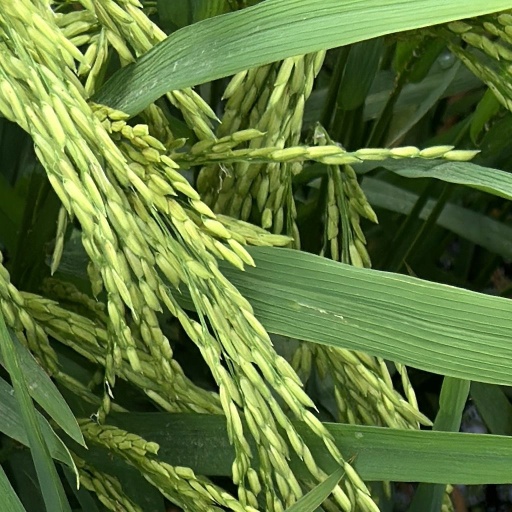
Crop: rice